Morphine

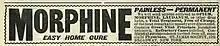
Advertisement for curing morphine addiction, c. 1900

The earliest known reference to morphine can be traced back to Theophrastus in the 3rd century BC, however, possible references to morphine may go as far back as 2100 BC as Sumerian clay tablets which records lists of medical prescriptions including opium-based cures.